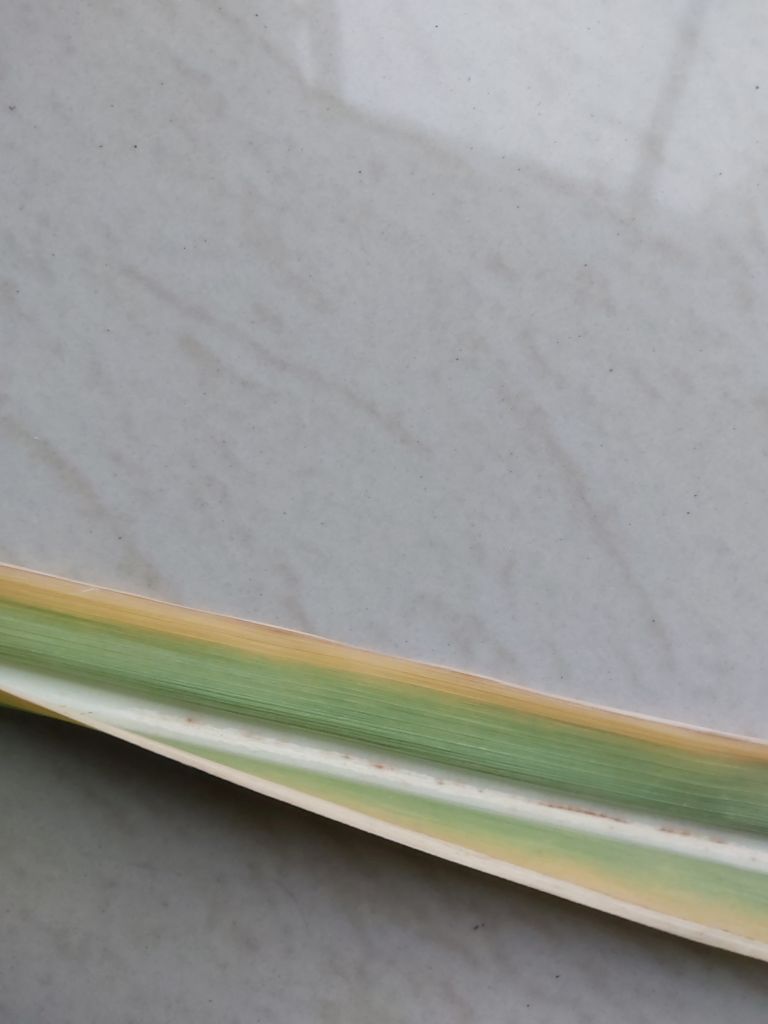
Label: Brown Spot